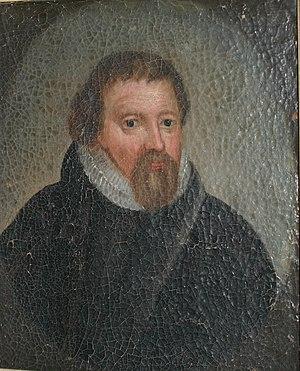
Hans Tausen, né en 1494 sur l'île de Fionie au Danemark et mort le 11 novembre 1561 à Ribe dans le Jutland, est un théologien, prédicateur, traducteur, protestant et compositeur de cantiques danois.